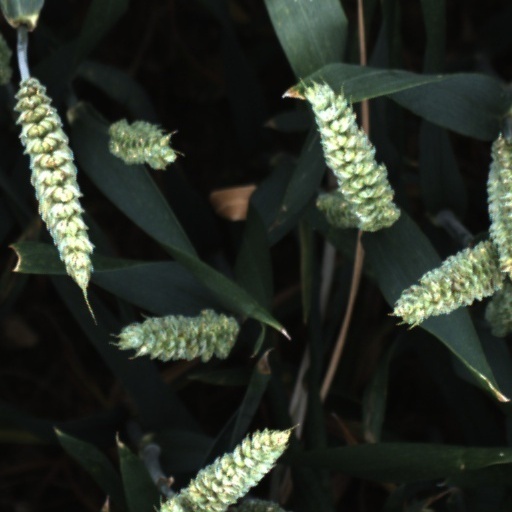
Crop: wheat